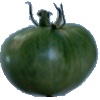
Label: Tomato not Ripened 1